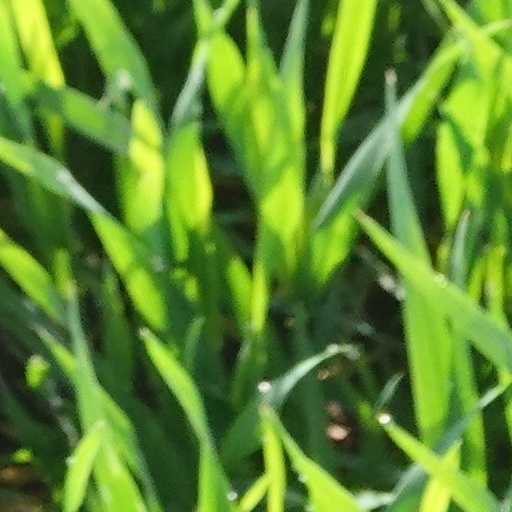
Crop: wheat